Tetangi Matapo

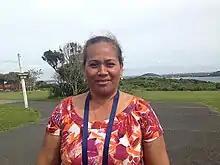
Tetangi Matapo in 2016

Tetangi Matapo (born 3 October 1965) is a Cook Islands politician and member of the Cook Islands Parliament. She is a member of the Cook Islands Democratic Party.